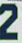
Number: 2